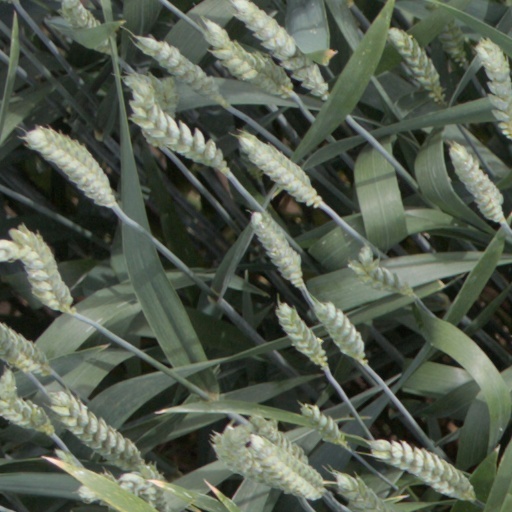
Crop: wheat